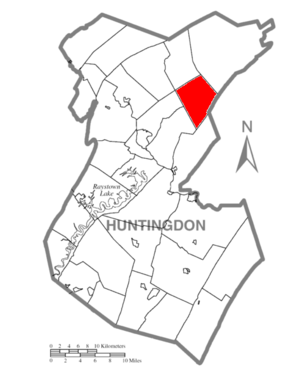
Miller Township est un township situé au nord-est du comté de Huntingdon, en Pennsylvanie, aux États-Unis. En 2010, il comptait une population de 462 habitants.